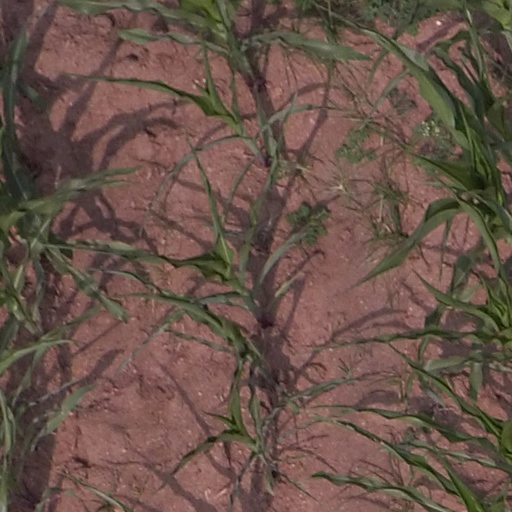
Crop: maize; corn